Cornerstone Community

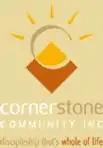
Cornerstone Community Logo

Cornerstone Community is a not-for-profit organisation which began as a Christian Mission Order in 1978 as a contemporary response to the life and teaching of Jesus Christ. Students engaged in a one-year program of study, part-time work and community living within one of the Cornerstone Communities in regional Queensland, NSW and Victoria. The subsequent year was spent as smaller self-supporting mission teams within rural Australian towns.